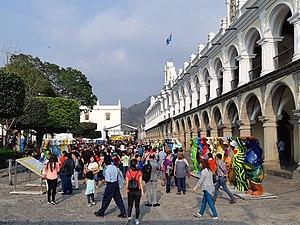
Buddy Bear est une sculpture d'ours grandeur nature en plastique renforcé de fibre de verre résistant aux intempéries peinte individuellement. Le Buddy Bear adapte une idée qui a fait ses preuves dans d'autres grandes villes depuis la fin des années 1990 à l'origine initiée par la Zurichoise Vach'Art en 1998.